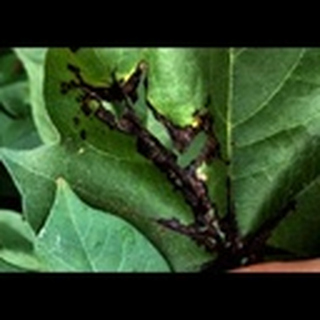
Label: cotton_bacterial_blight